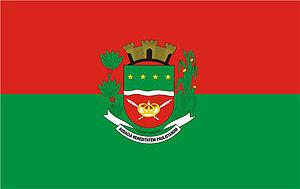
José Bonifácio est une municipalité brésilienne de l'État de São Paulo et la Microrégion de São José do Rio Preto.